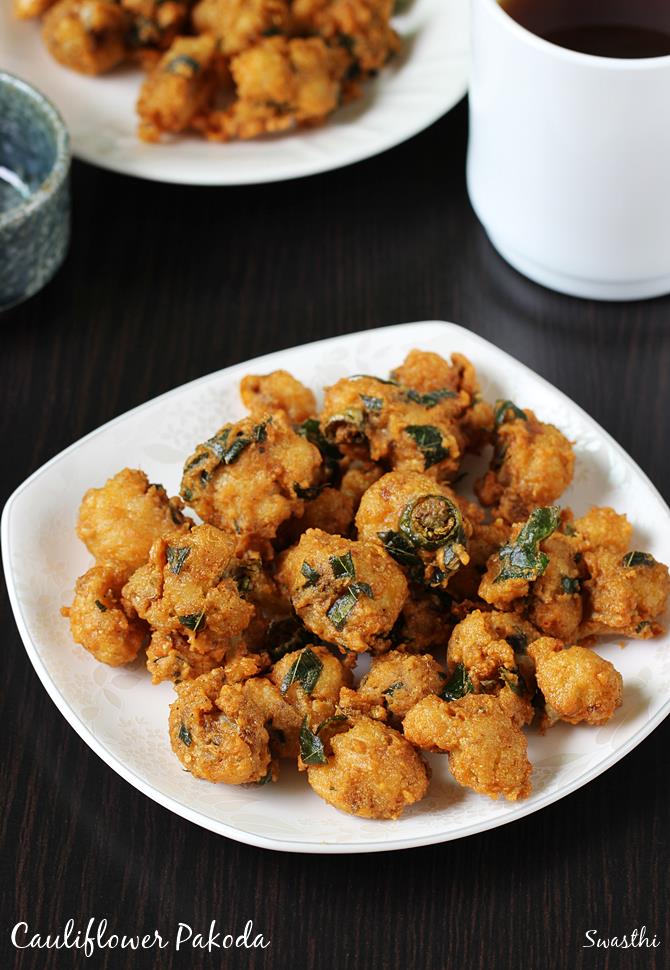
Dish: pakode